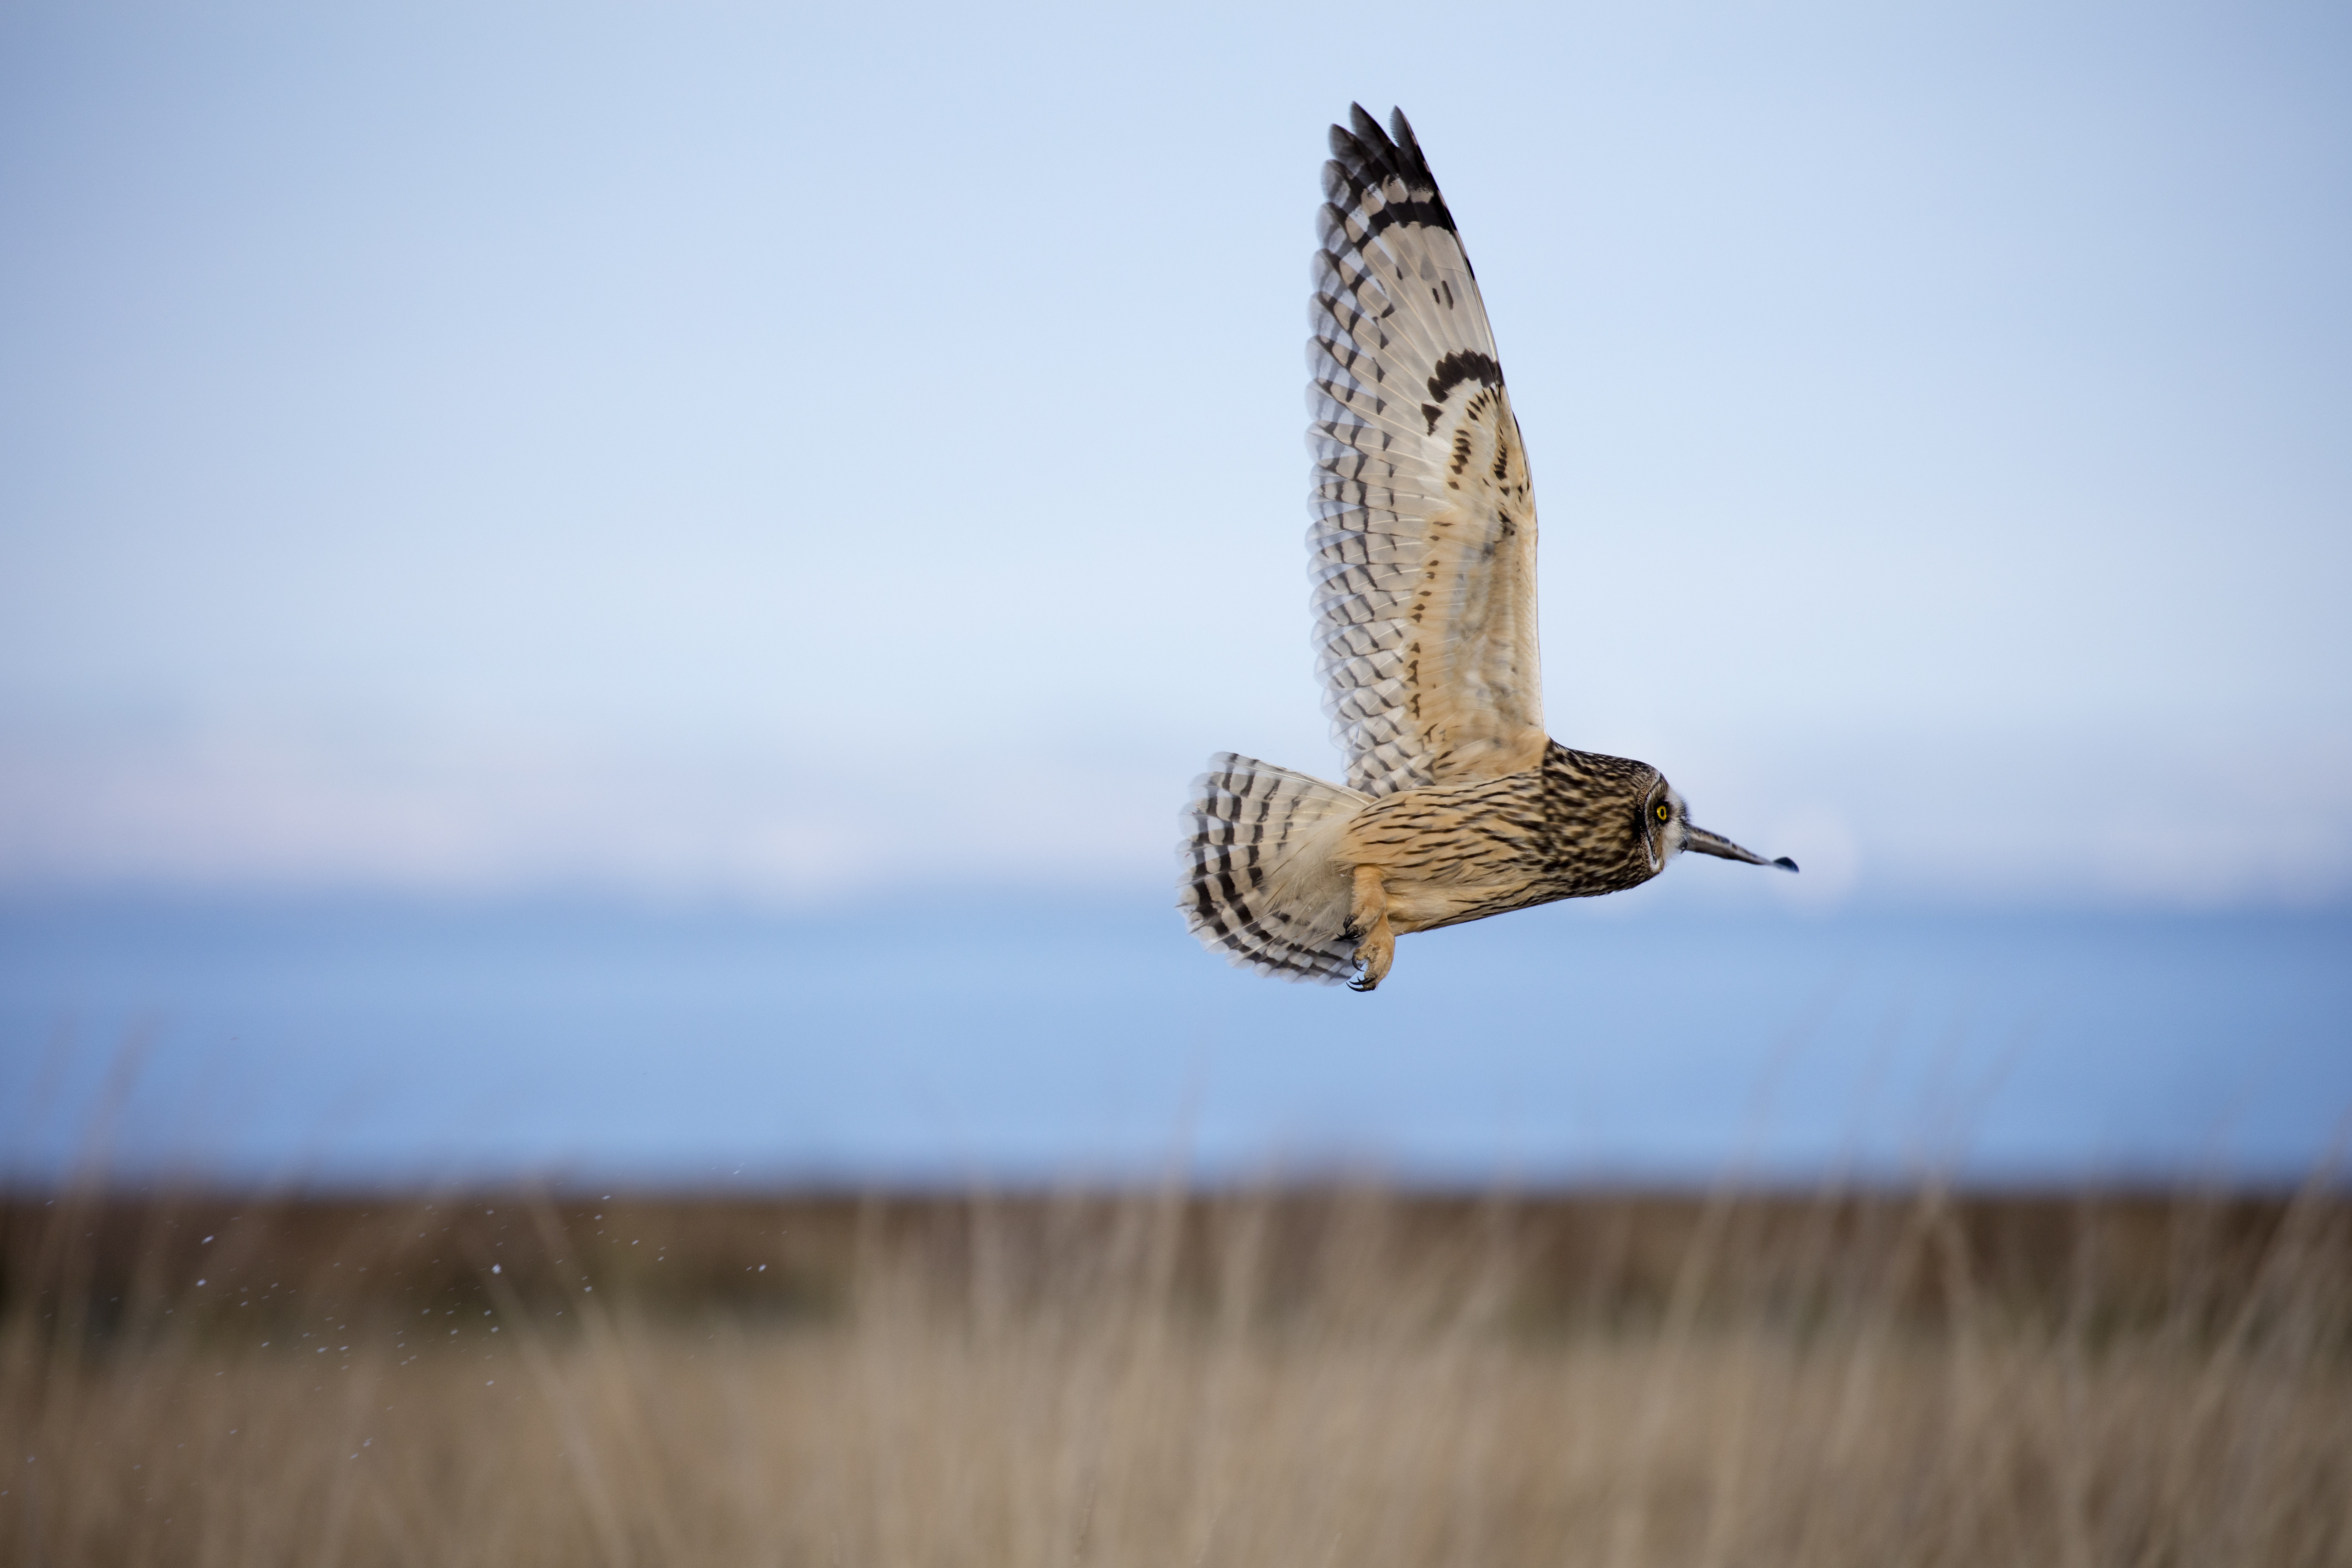
nature, bird, wing, wildlife, owl, fauna, bird of prey, ornithology, vertebrate, short eared owl